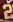
Number: 2